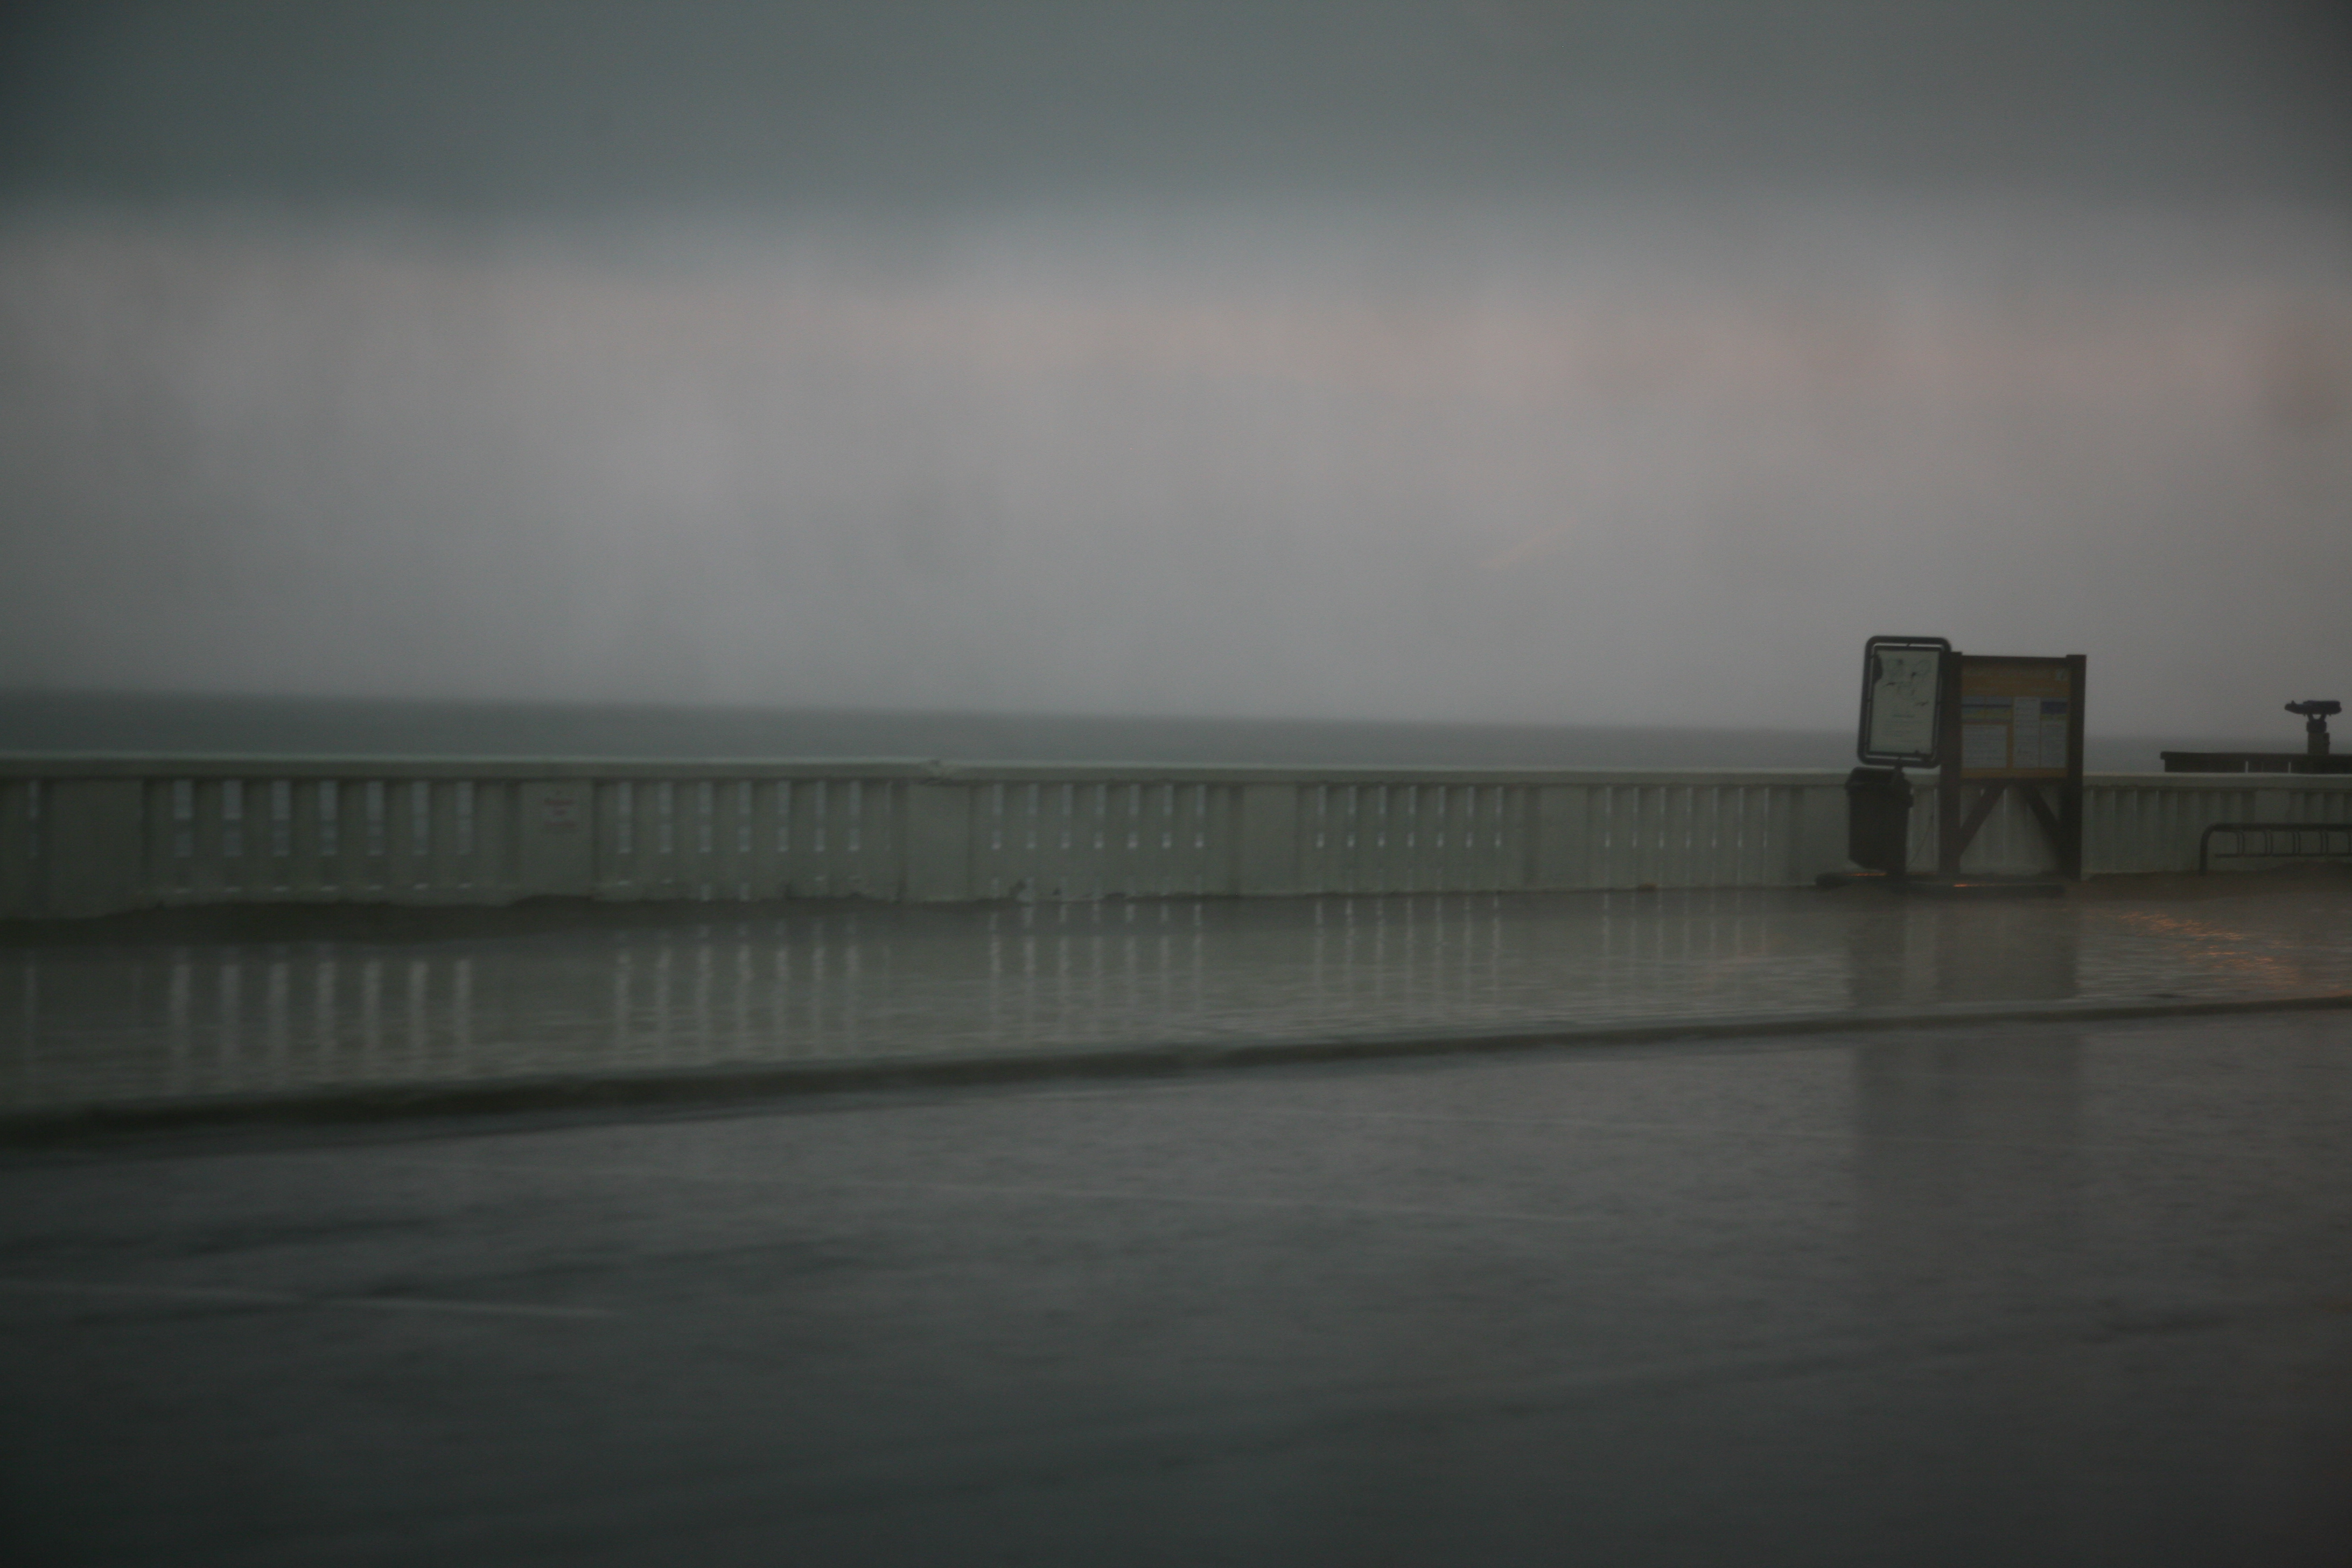
beach, light, fog, morning, rain, reflection, weather, storm, plage, playa, orage, pluie, shape, pasdecalais, stellaplage, trpied, cucq, atmospheric phenomenon, atmosphere of earth